Pals of the Saddle

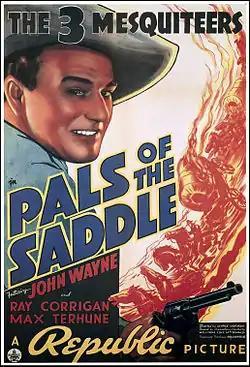
Film poster

Pals of the Saddle is a 1938 "Three Mesquiteers" Western film starring John Wayne and directed by George Sherman. This is the first of eight films in which Wayne played the lead in the popular series of fifty-one Three Mesquiteers films.